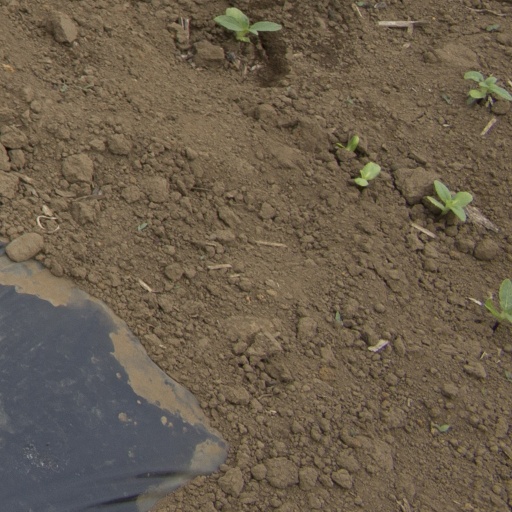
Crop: Jerusalem artichoke